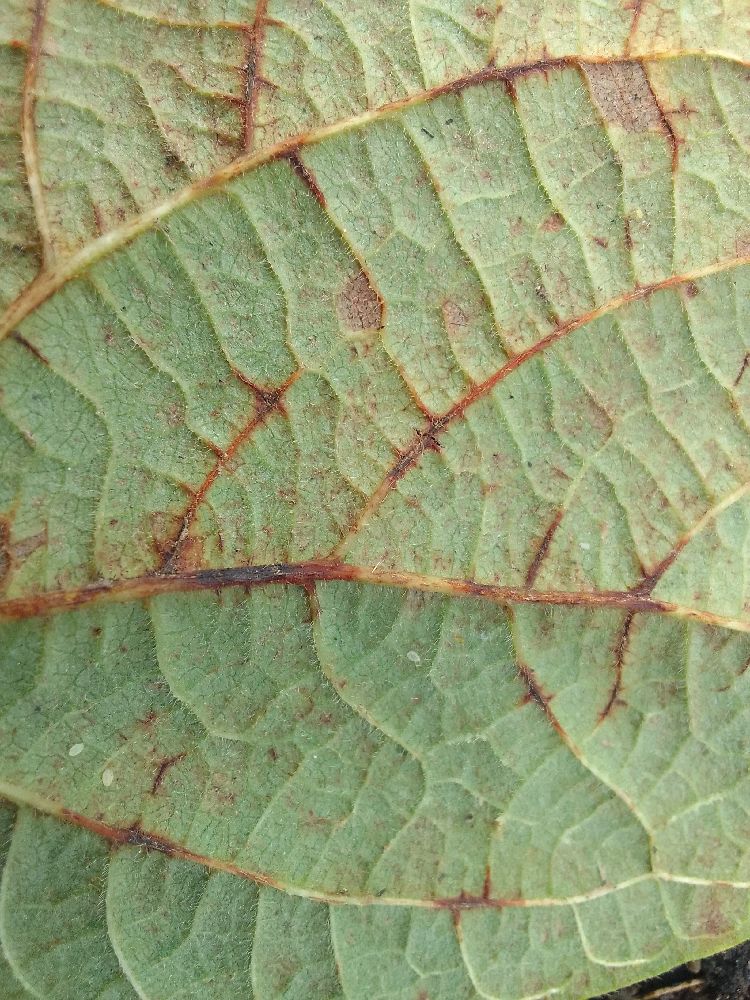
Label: anthracnose